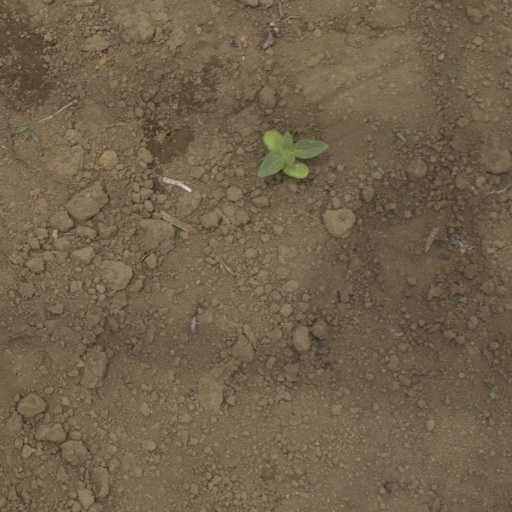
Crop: Jerusalem artichoke